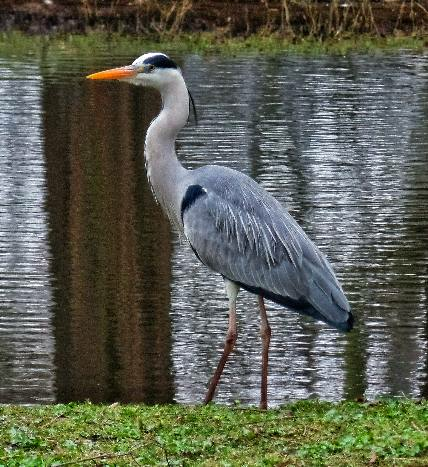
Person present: No